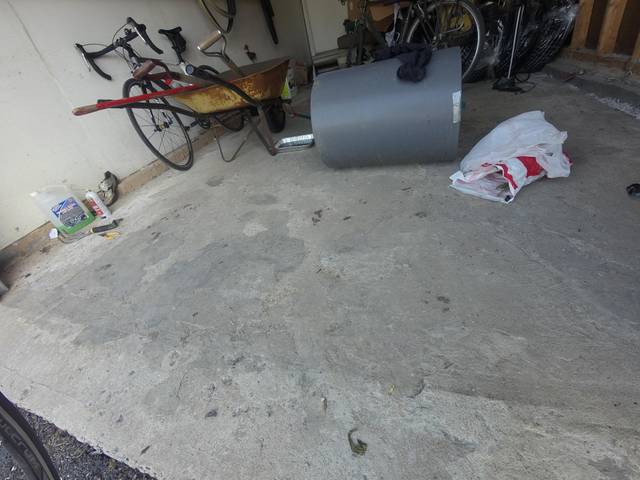
Region: Canada
Coordinates: 45.33, -75.775